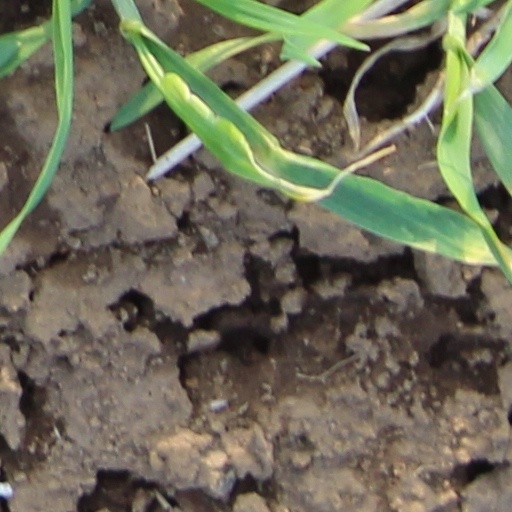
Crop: wheat